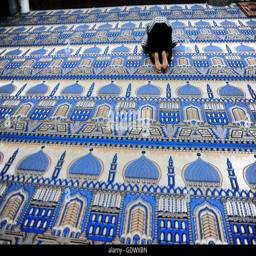
man is praying inside a mosque